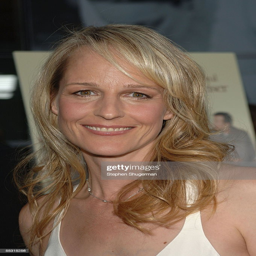
actor attends the los angeles premiere .